Gingerbread
Also known as:
ar - Arabic: كعكة زنجبيل
be - Belarusian: Імбірнае пячэнне
be-tarask - Belarusian (Taraškievica orthography): Імбірнае печыва
br - Breton: Bara-mel
ca - Catalan: Pa de gingebre
cs - Czech: Perník
de - German: Lebkuchen
el - Greek: Τζίντζερμπρεντ
en-simple - Simple English: Gingerbread
eo - Esperanto: Mielkuko
es - Spanish: Pan de jengibre
eu - Basque: Jengibre-ogi
fa - Persian: نان زنجبیلی
fr - French: Pain d'épices
he - Hebrew: לחם זנגביל
hr - Croatian: Medenjak
hu - Hungarian: Mézeskalács
id - Indonesian: Kue jahe
it - Italian: Pan di zenzero
ja - Japanese: ジンジャーブレッド
jv - Javanese: Roti jaé
ko - Korean: 진저브레드
lld - Ladin: Pan da purveda
lo - Lao: ເຂົ້າໜົມປັງຂິງ
mr - Marathi: जिंजरब्रेड
pt - Portuguese: Pão de mel
ro - Romanian: Turtă dulce
ru - Russian: Имбирный пряник
sco - Scots: Gibbery
sk - Slovak: Perník
sl - Slovenian: Medenjaki
sr - Serbian: Џинџербред
ta - Tamil: இஞ்சியணிச்சல்
th - Thai: ขนมปังขิง
tr - Turkish: Zencefilli kek
uk - Ukrainian: Імбирний пряник
vi - Vietnamese: Bánh mì gừng
yue - Cantonese: 薑餅
zh - Chinese: 薑餅
Category: bread (gingerbread)
Cuisine: Global
Associated cuisines: Global
Area: Global
Countries: Global
Region: Global

The dish refers to a broad category of baked goods, typically flavored with ginger, cloves, nutmeg, and cinnamon and sweetened with honey, sugar, or molasses.

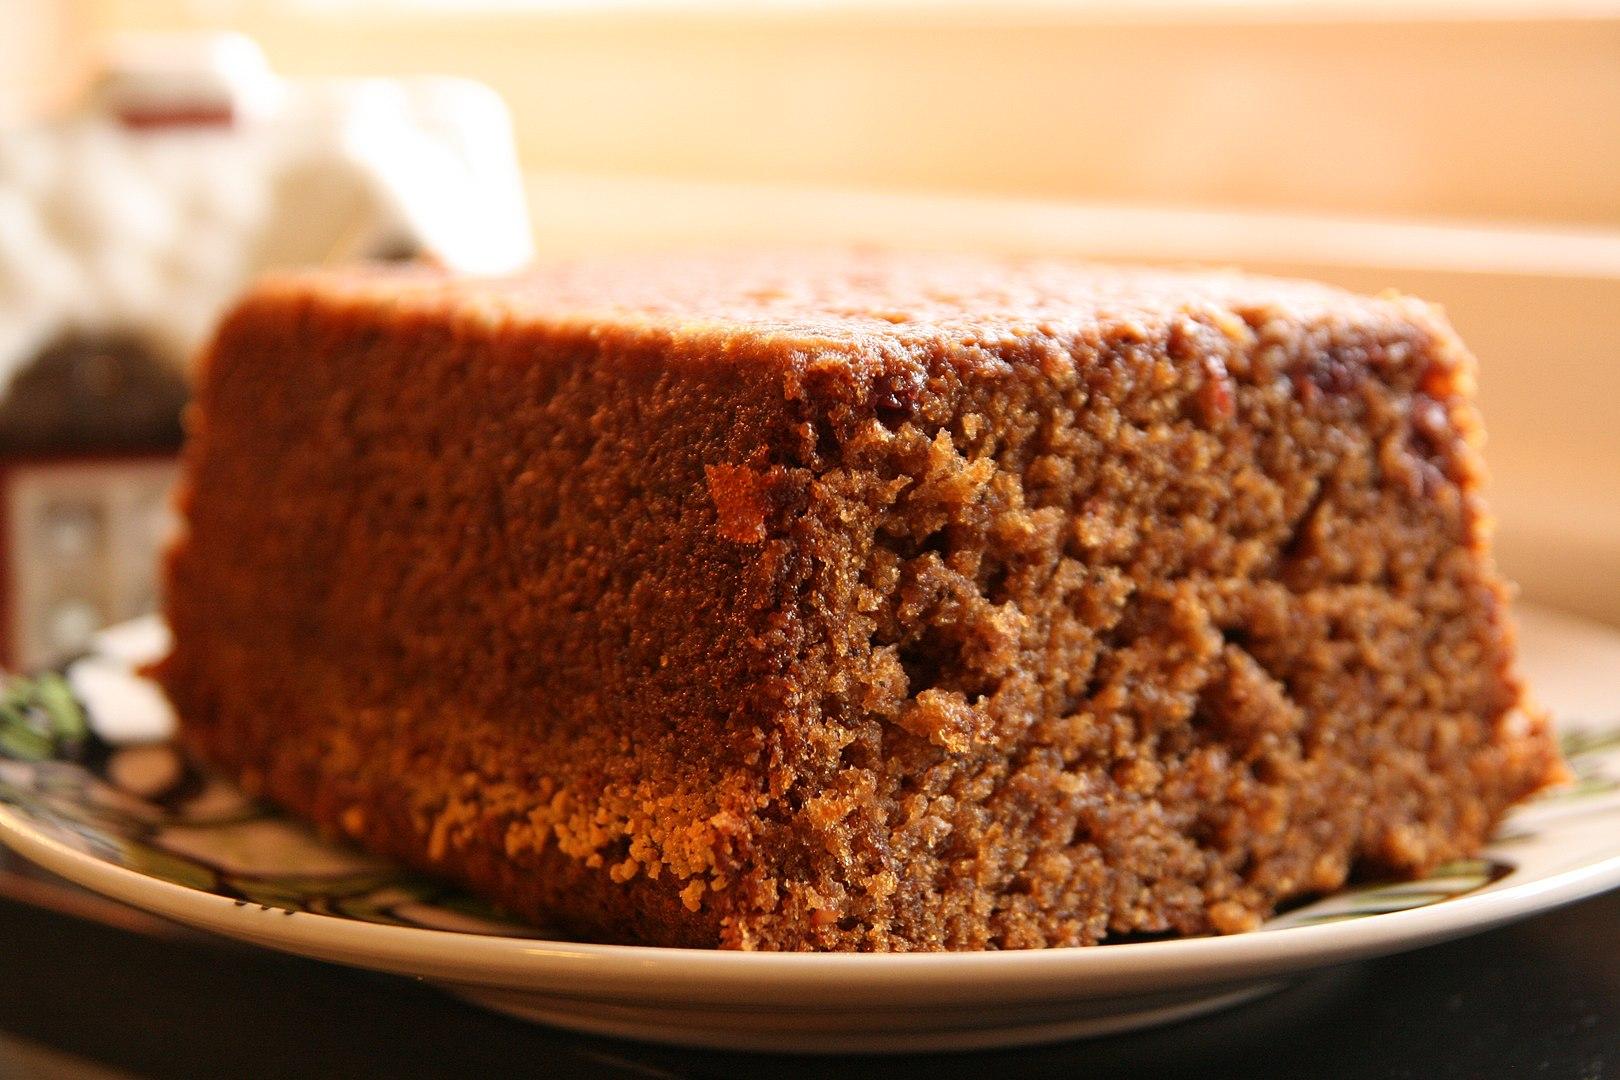
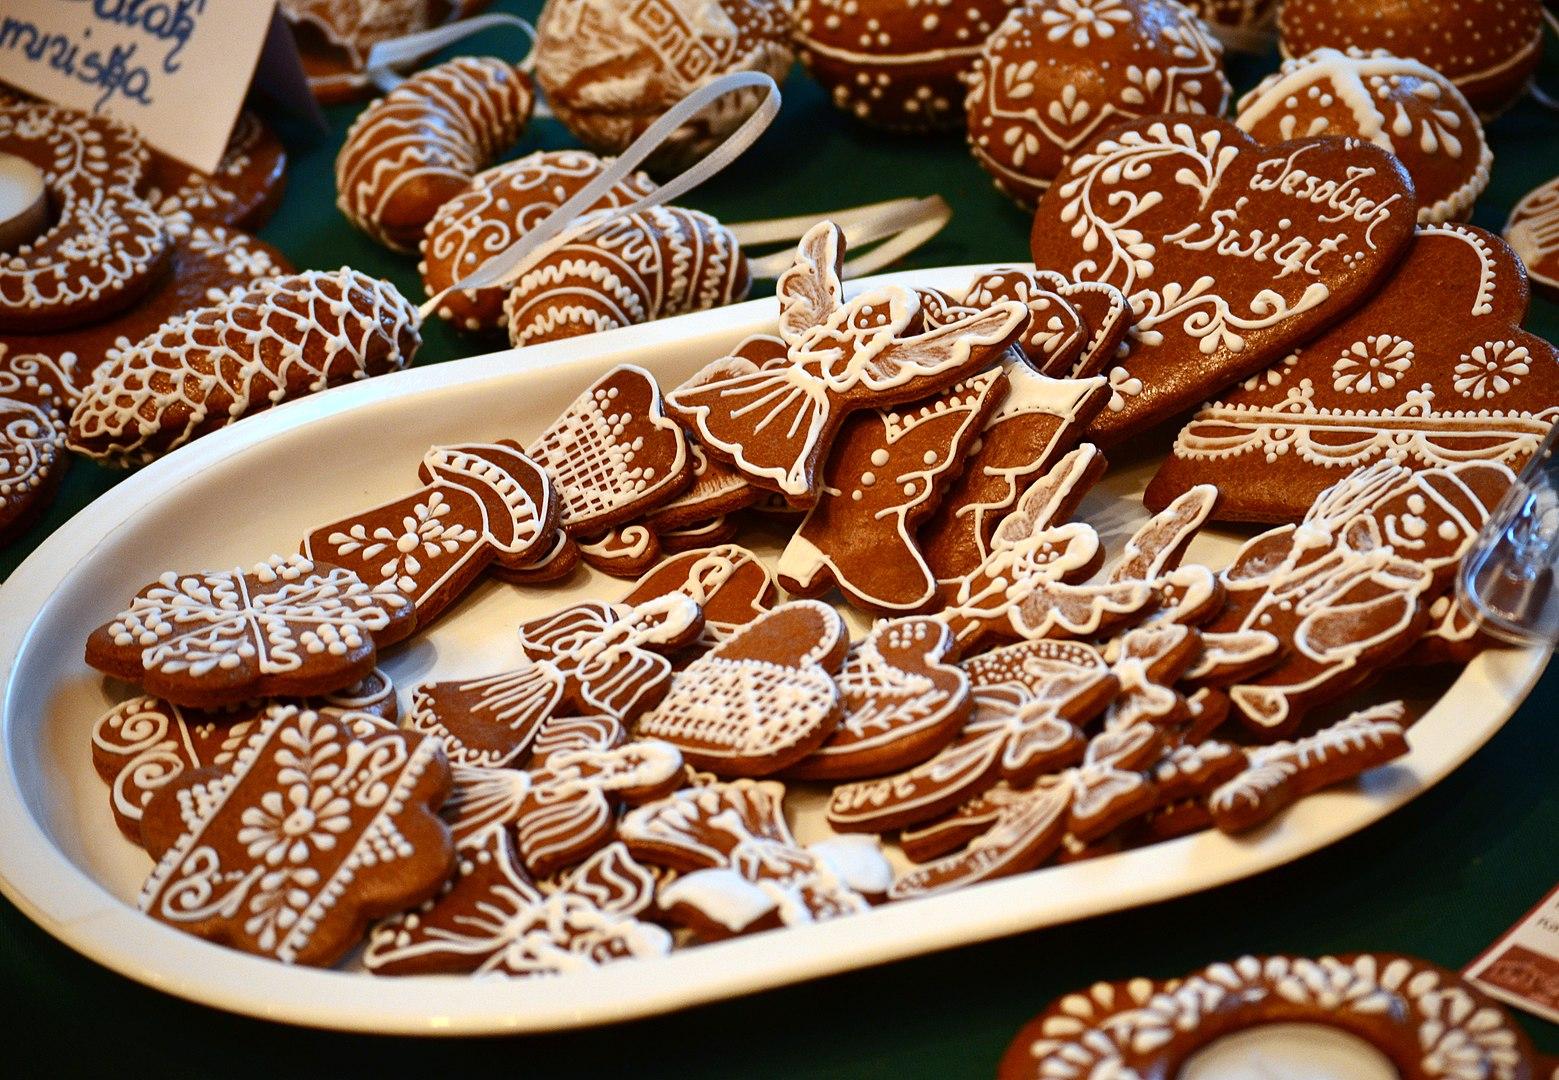
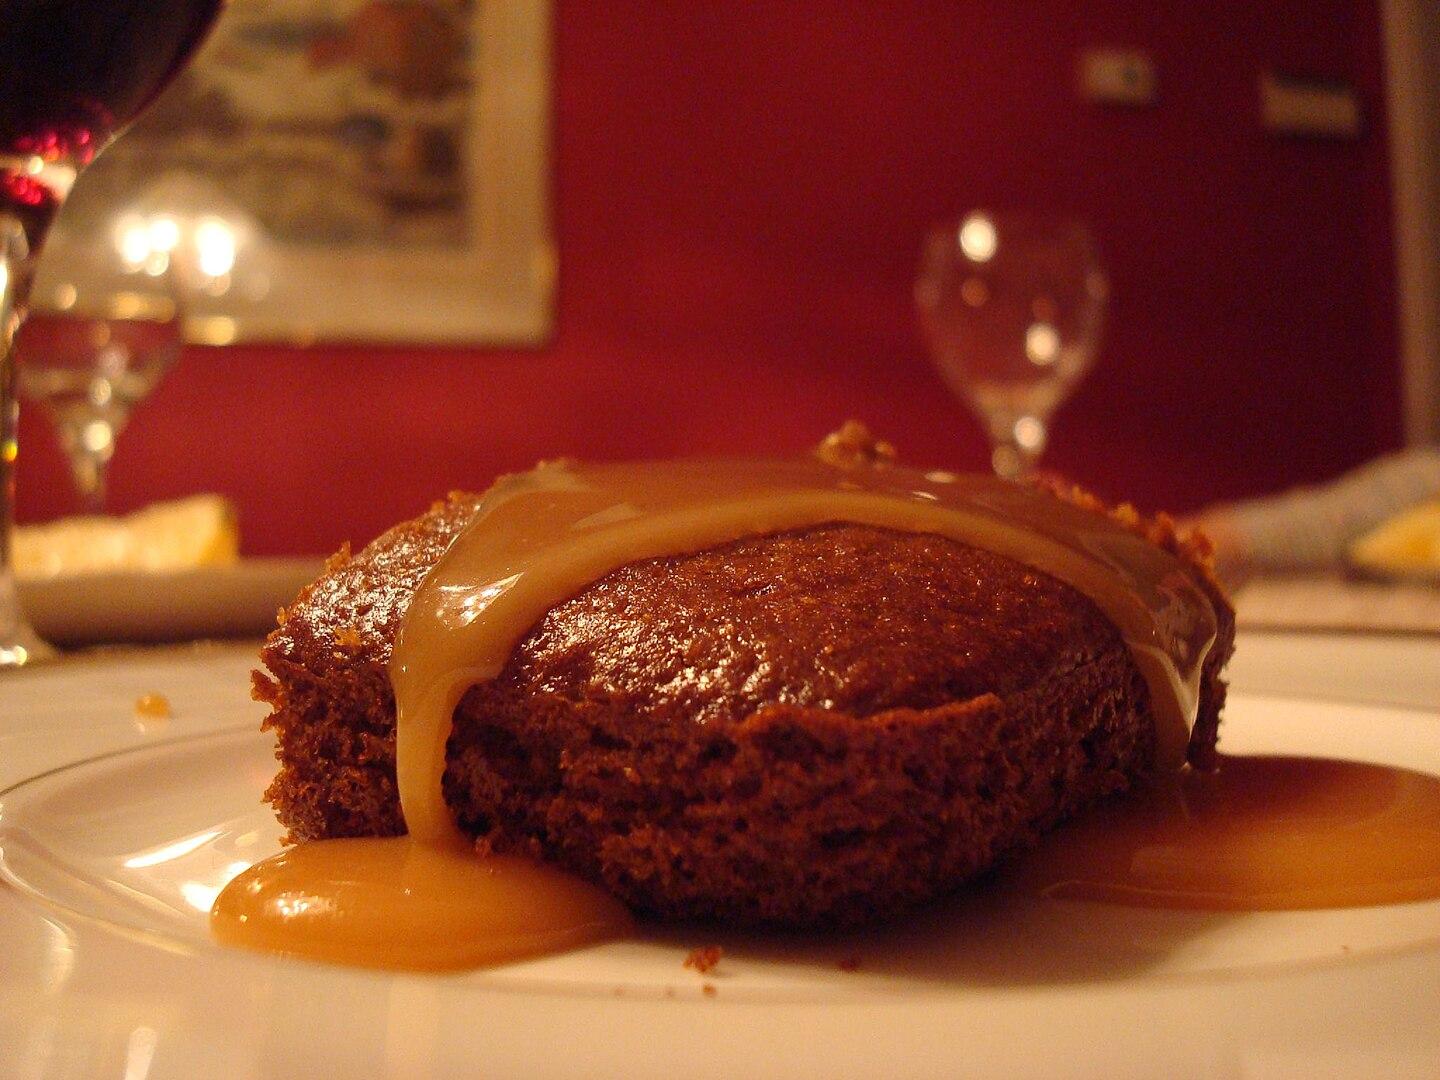
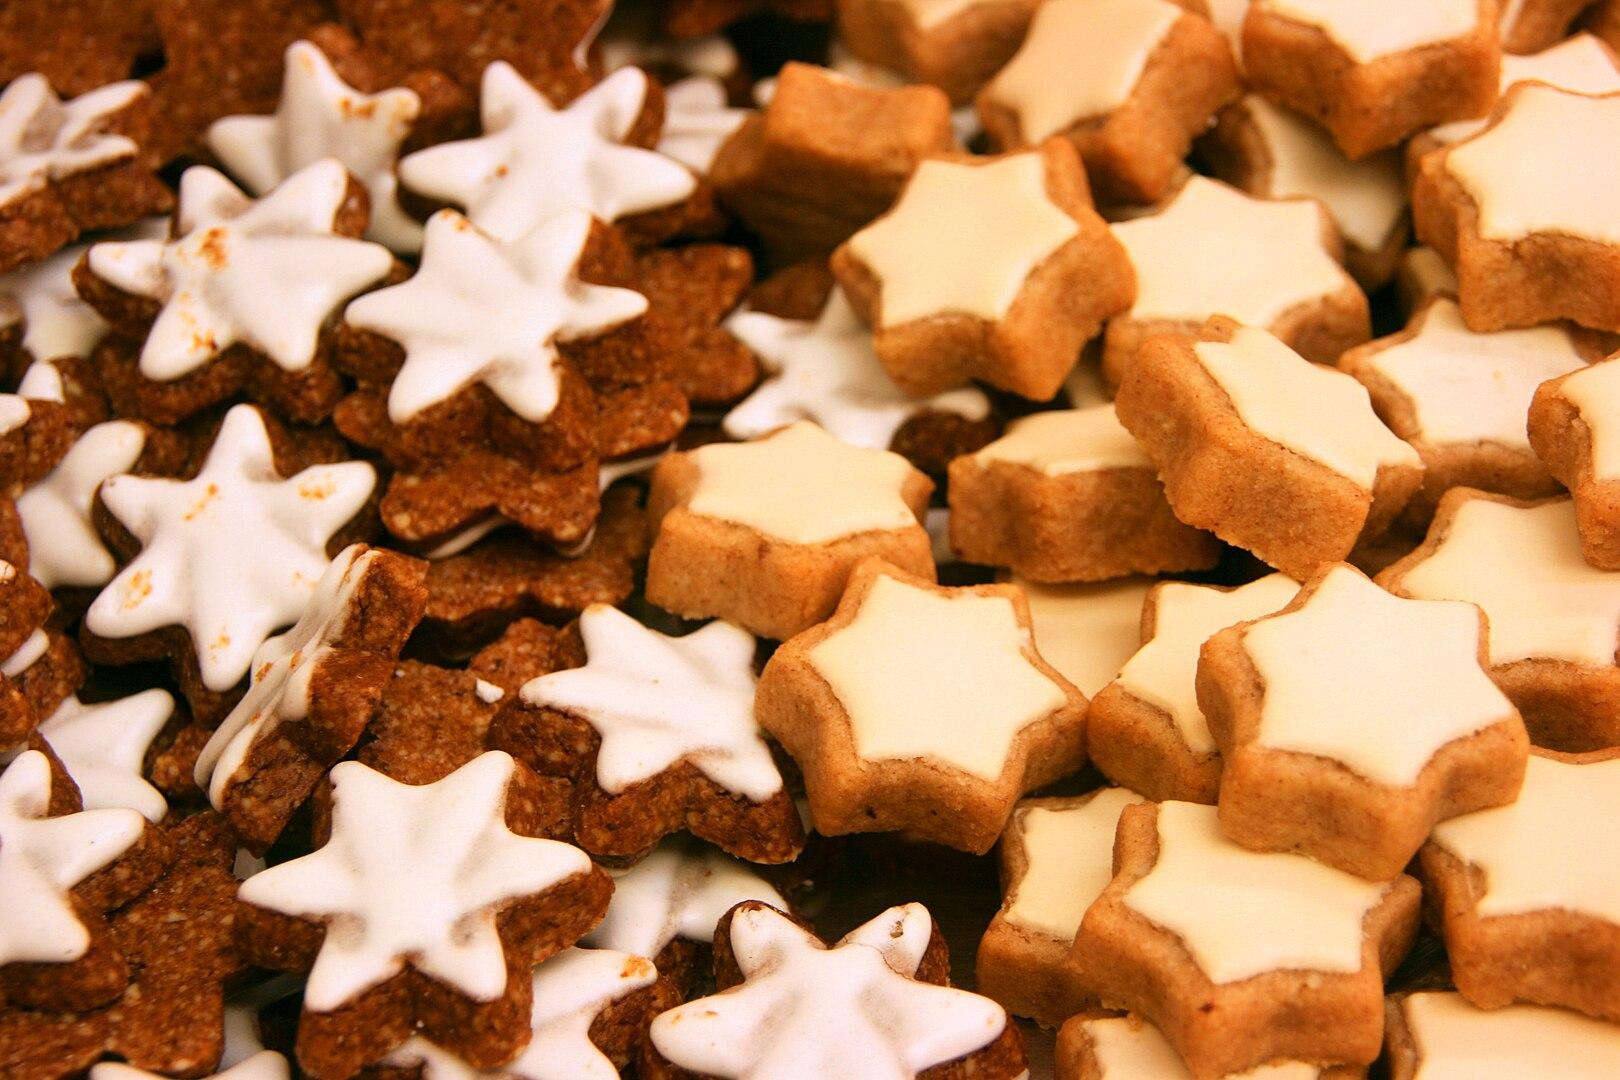
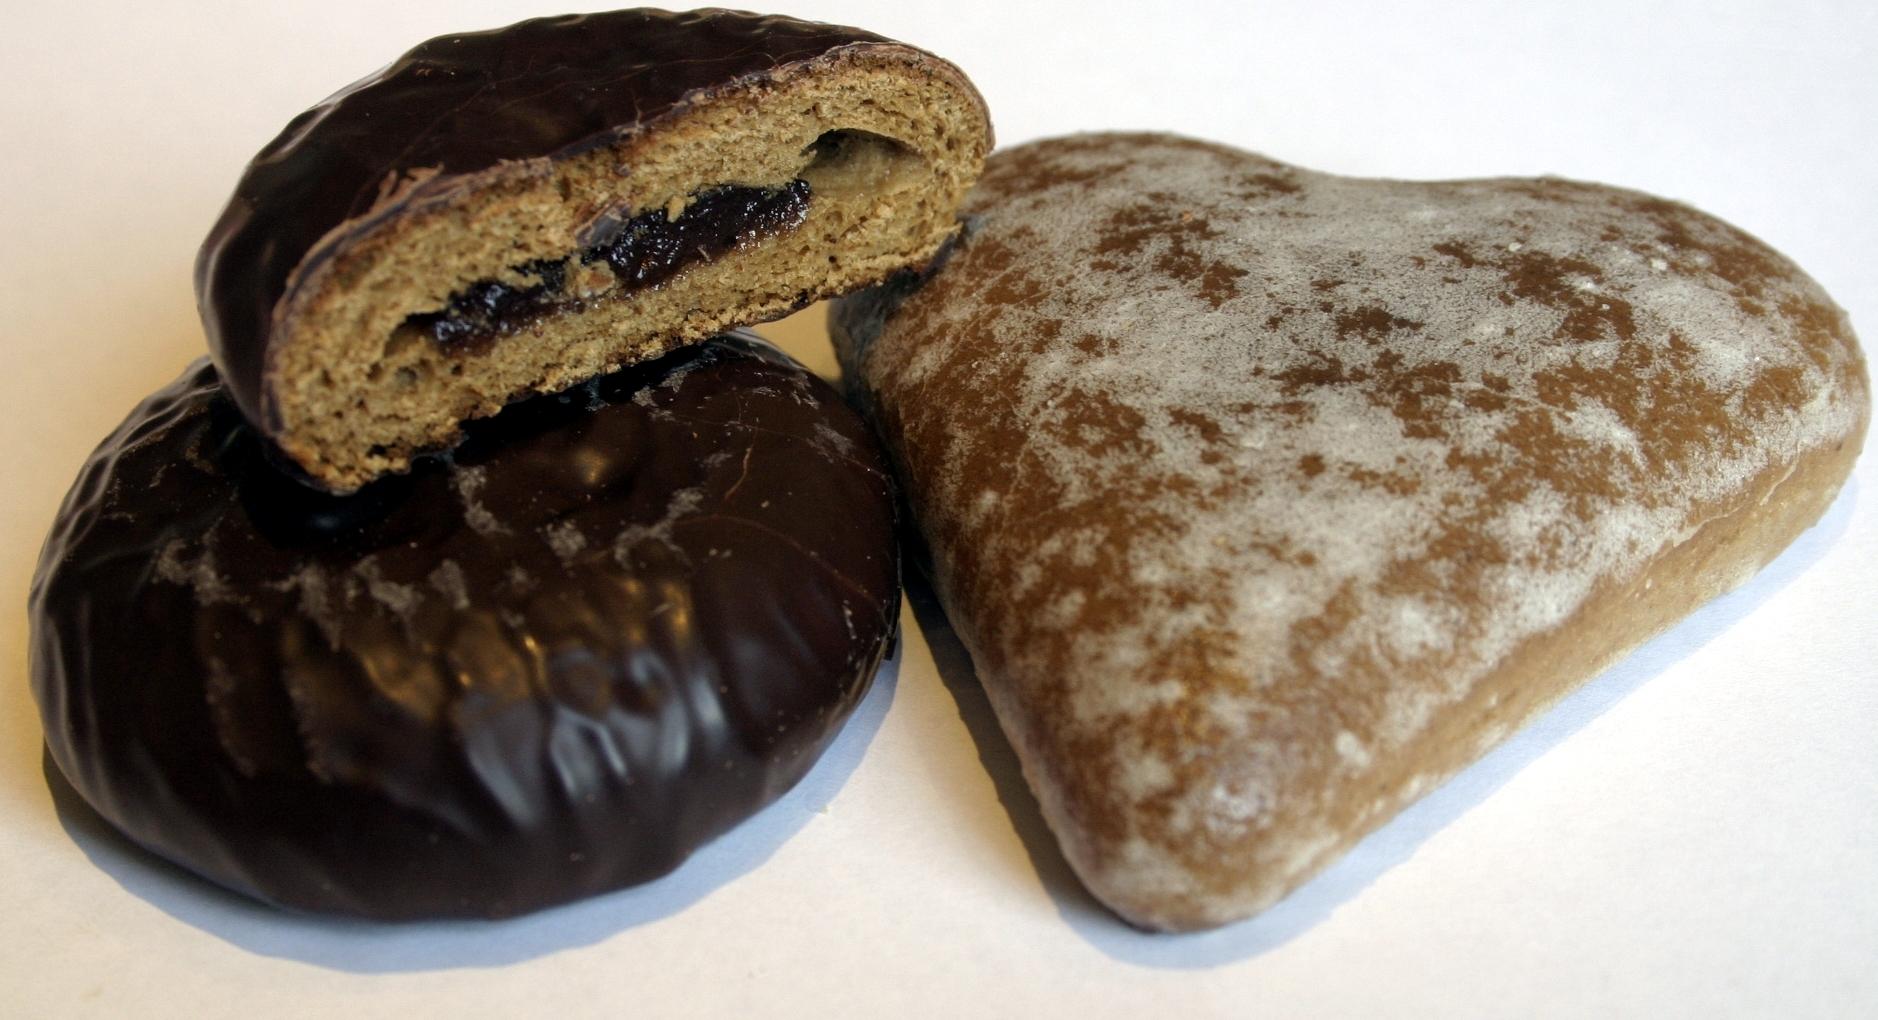